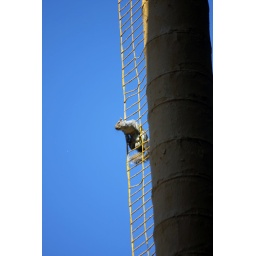
Scooter has the only free seat in the house ... midway up the right field foul pole. Seriously.